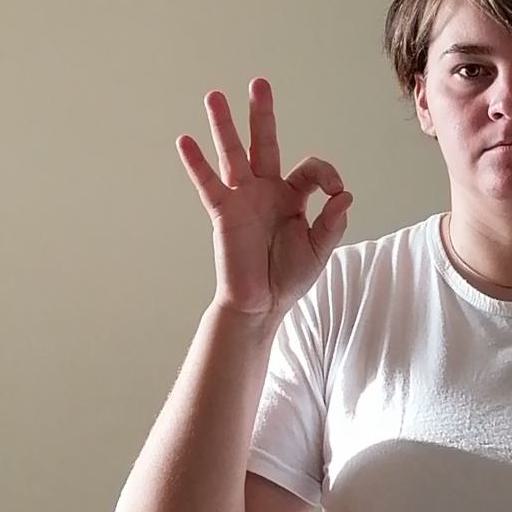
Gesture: ok